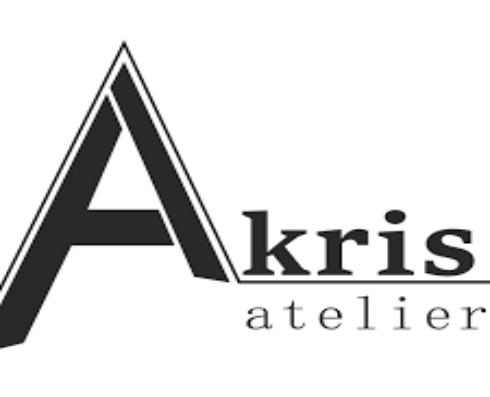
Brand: Akris
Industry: Clothes